Laura Tesoro

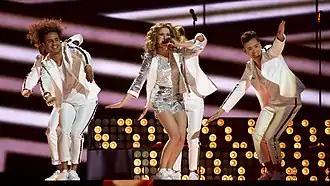
Laura Tesoro performed at the Eurovision Song Contest 2016.

In 2015, she released her second single "Funky Love". In November 2015, Tesoro was announced as one of the five participants of "Eurosong 2016". In the first show, she covered the song "Düm Tek Tek" by Hadise, which represented Turkey in the Eurovision Song Contest 2009. In the second show, she revealed her Eurovision candidate song "What's the Pressure", and received the highest televoting score. In the final on 17 January 2016, she was declared the winner after placing first with both the Belgian public and international juries. She represented Belgium in the Eurovision Song Contest 2016 in Stockholm, where she placed tenth in the final. In the same year, Tesoro played the role of Poppy in the Flemish version of DreamWorks' Trolls. On 28 April 2017, she released the single "Higher": the song peaked at number 20 on the Flemish Singles Chart. On 27 October 2017, she released the single "Beast", which was available for pre-save on Spotify on 20 October, seven days prior.